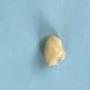
Maize quality: Good